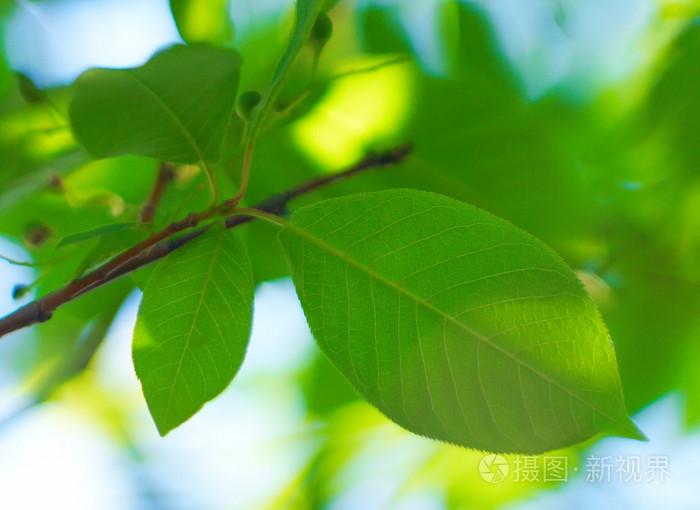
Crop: cherry
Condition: healthy